Arturo Frondizi

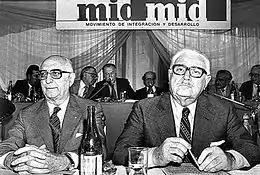
Frondizi with his advisor Rogelio Frigerio, during a meeting of their political party, the MID, in October 1984.

Frondizi continued his efforts to negotiate an entente between the U.S. and Cuba. Preliminary talks were held at the Cuban Embassy in Buenos Aires. Someone who did not belong to the diplomatic service, but who was linked to the Frondizi team, contacted Ernesto Guevara in 1961 and let the Argentine president know that the Cuban minister accepted his mediation to try to find a negotiated solution. At the same time, some Argentines such as Horacio Rodriguez Larreta (father) met with Guevara in Punta del Este and participated in the famous meeting he held with Richard Goodwin, an advisor to President Kennedy. After that conference, Guevara let Frondizi know that he was interested in talking with him.